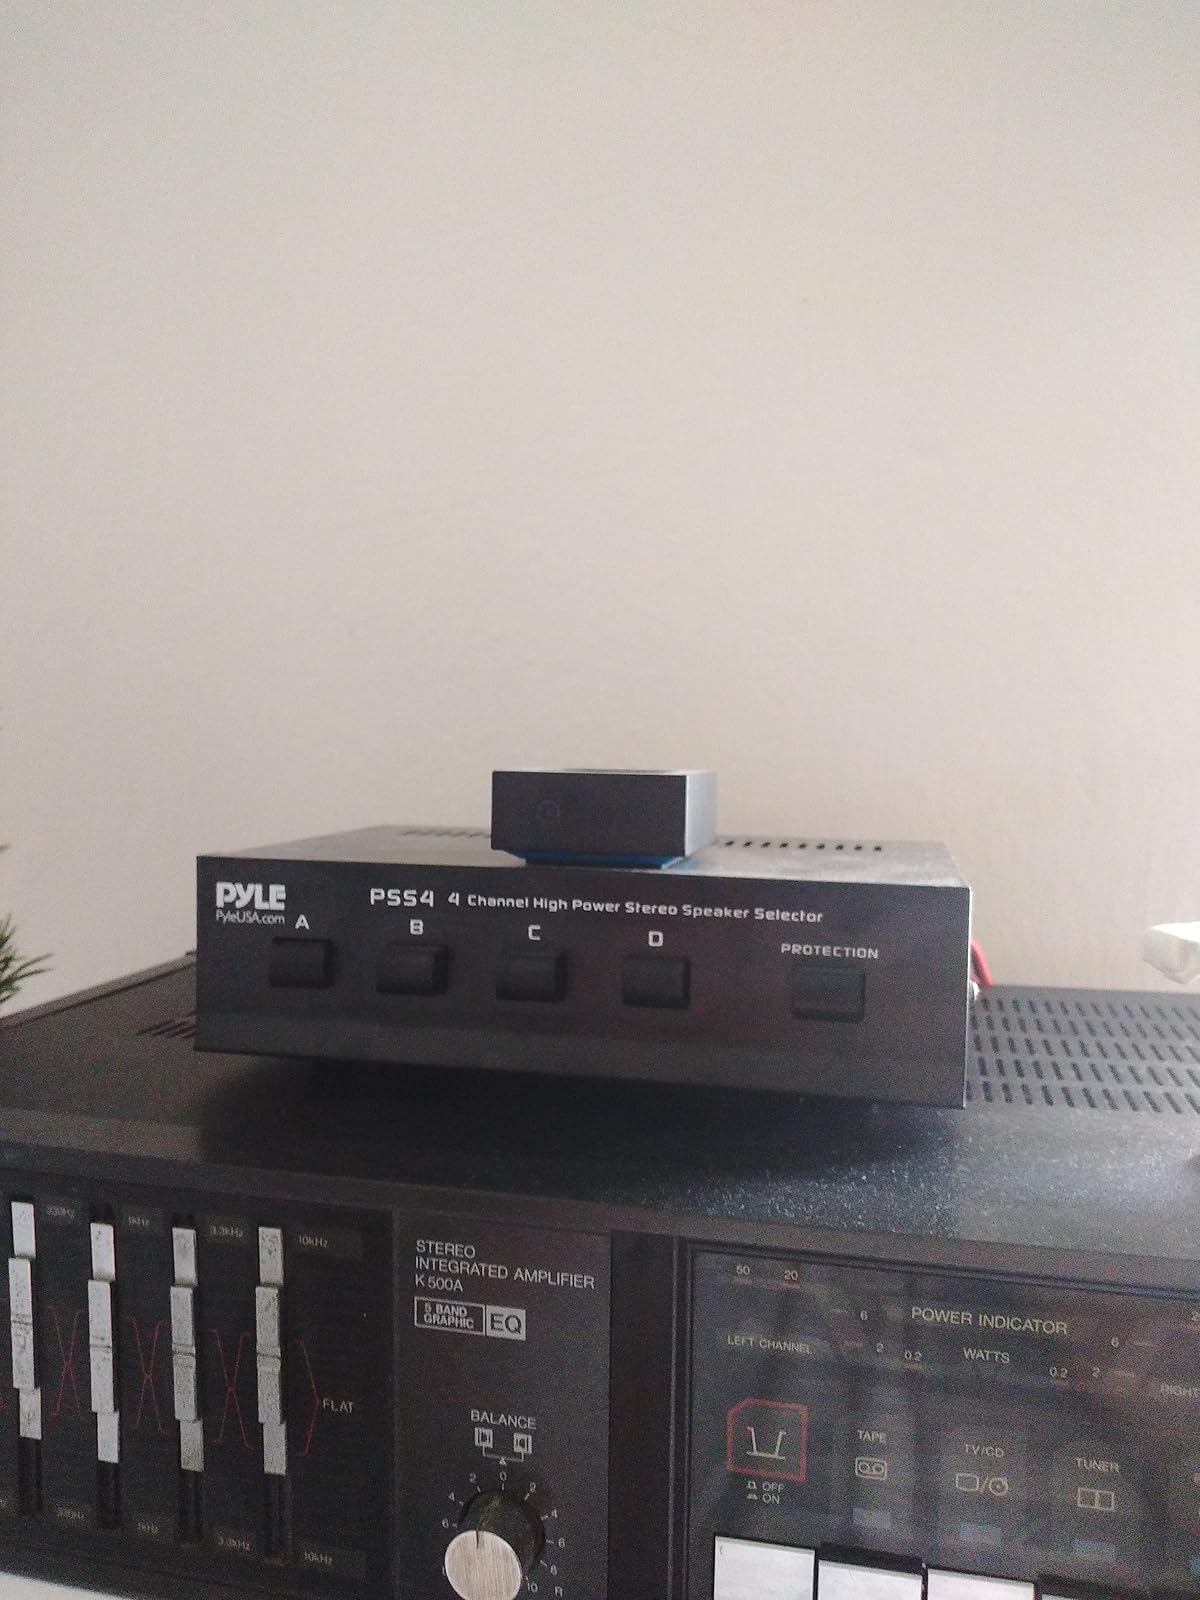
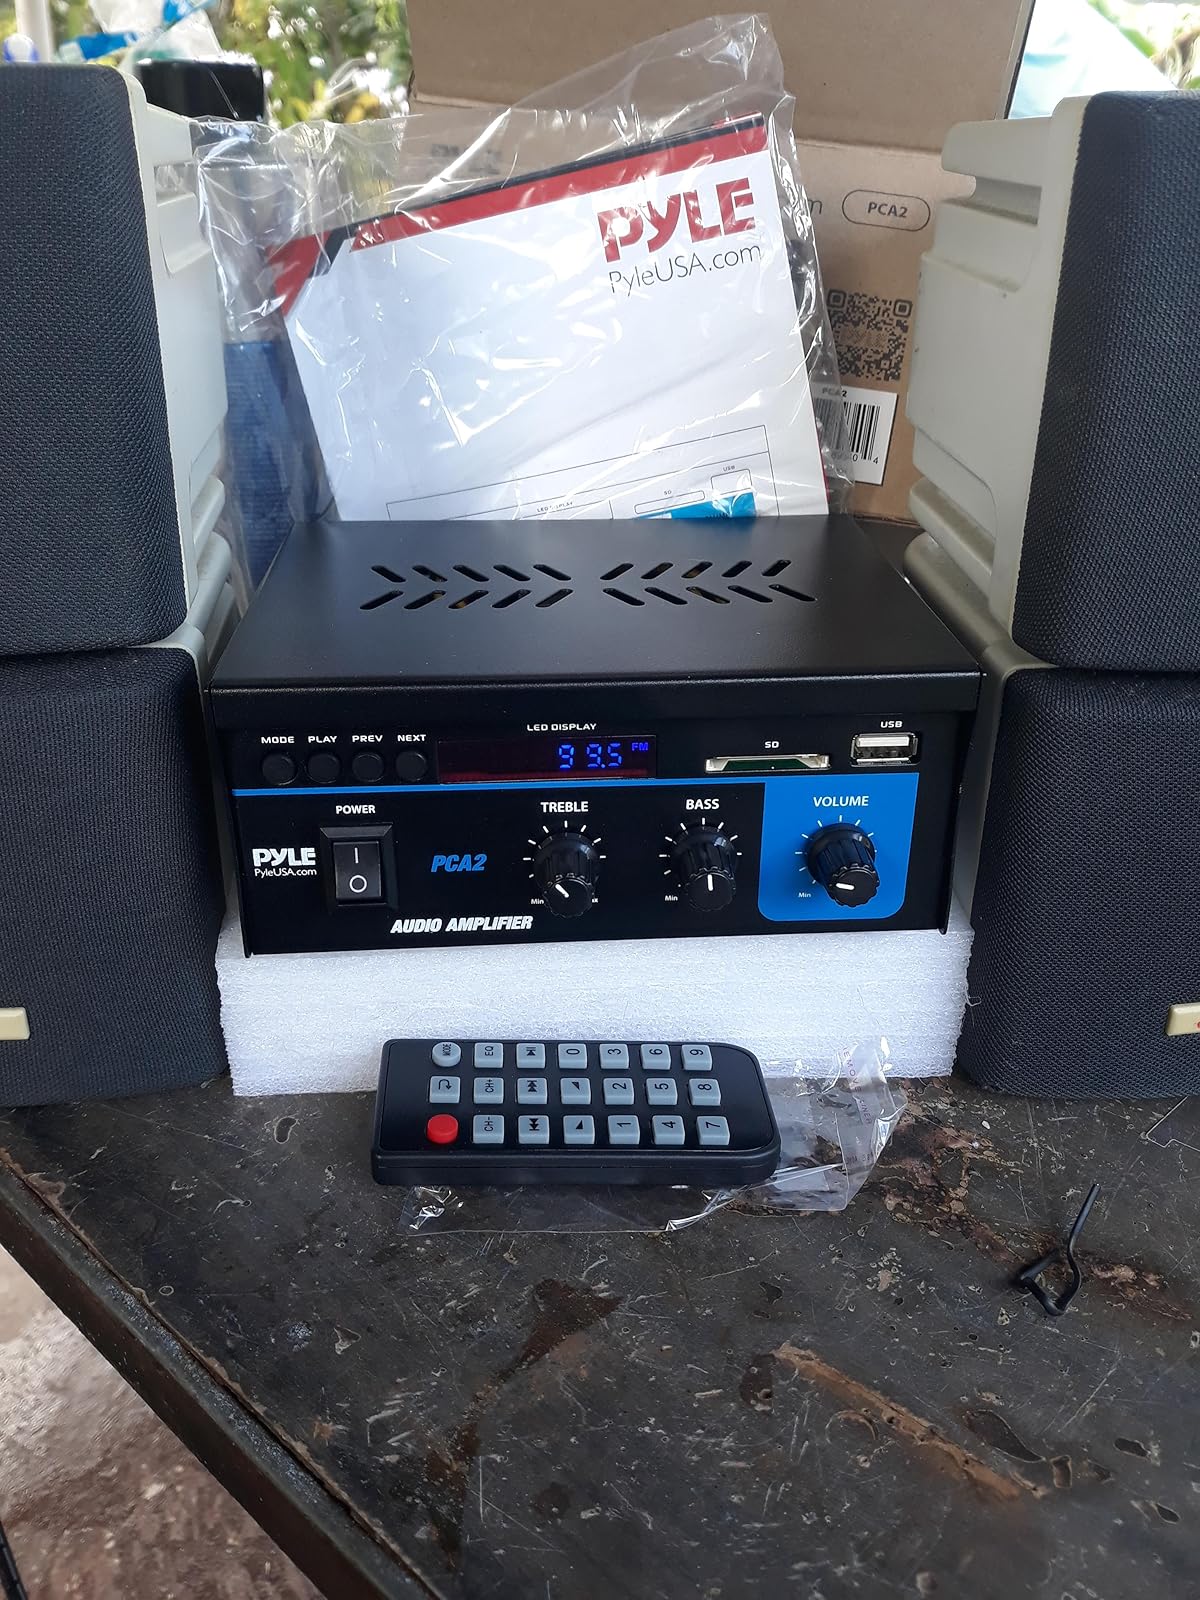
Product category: speaker
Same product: no